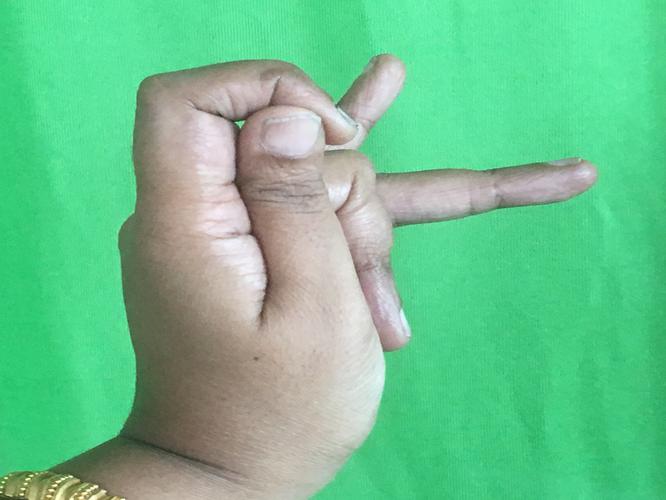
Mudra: Katakamukha_3
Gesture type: single_hand